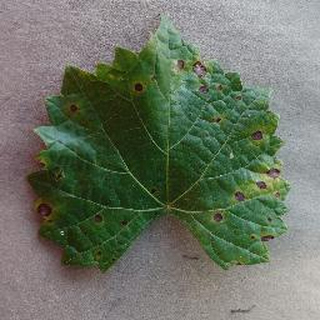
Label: grape_black_rot